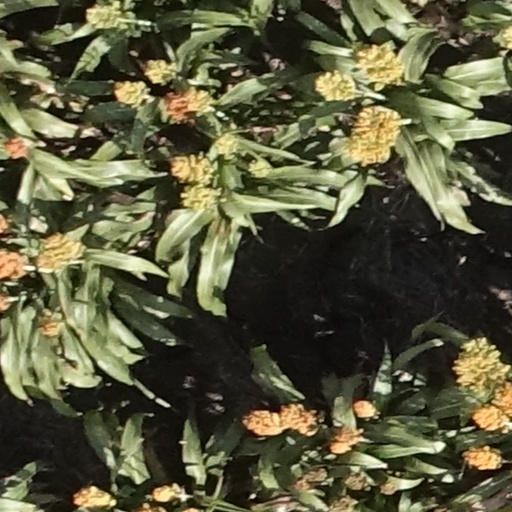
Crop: sorghum